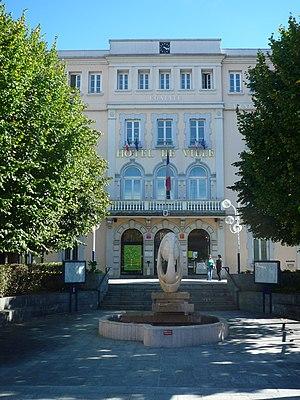
Hôtel de ville de Pont-de-Claix, (Isère).
Le Pont-de-Claix est une commune française située dans le département de l'Isère, en région Auvergne-Rhône-Alpes.